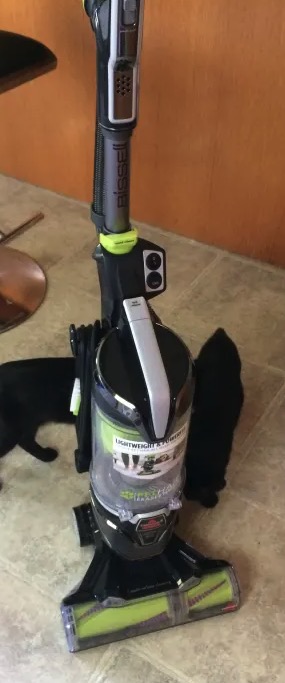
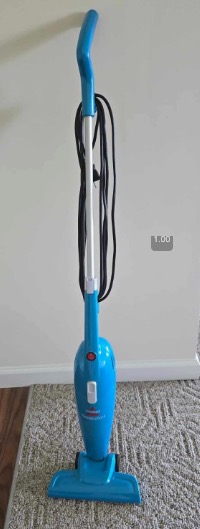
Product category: items_vacuum
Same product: no